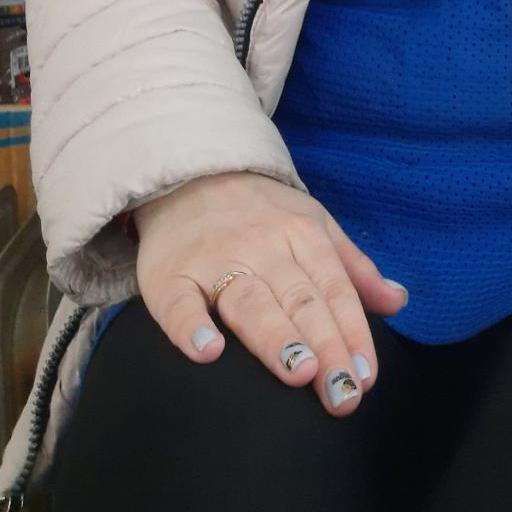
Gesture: no_gesture